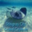
Label: ray